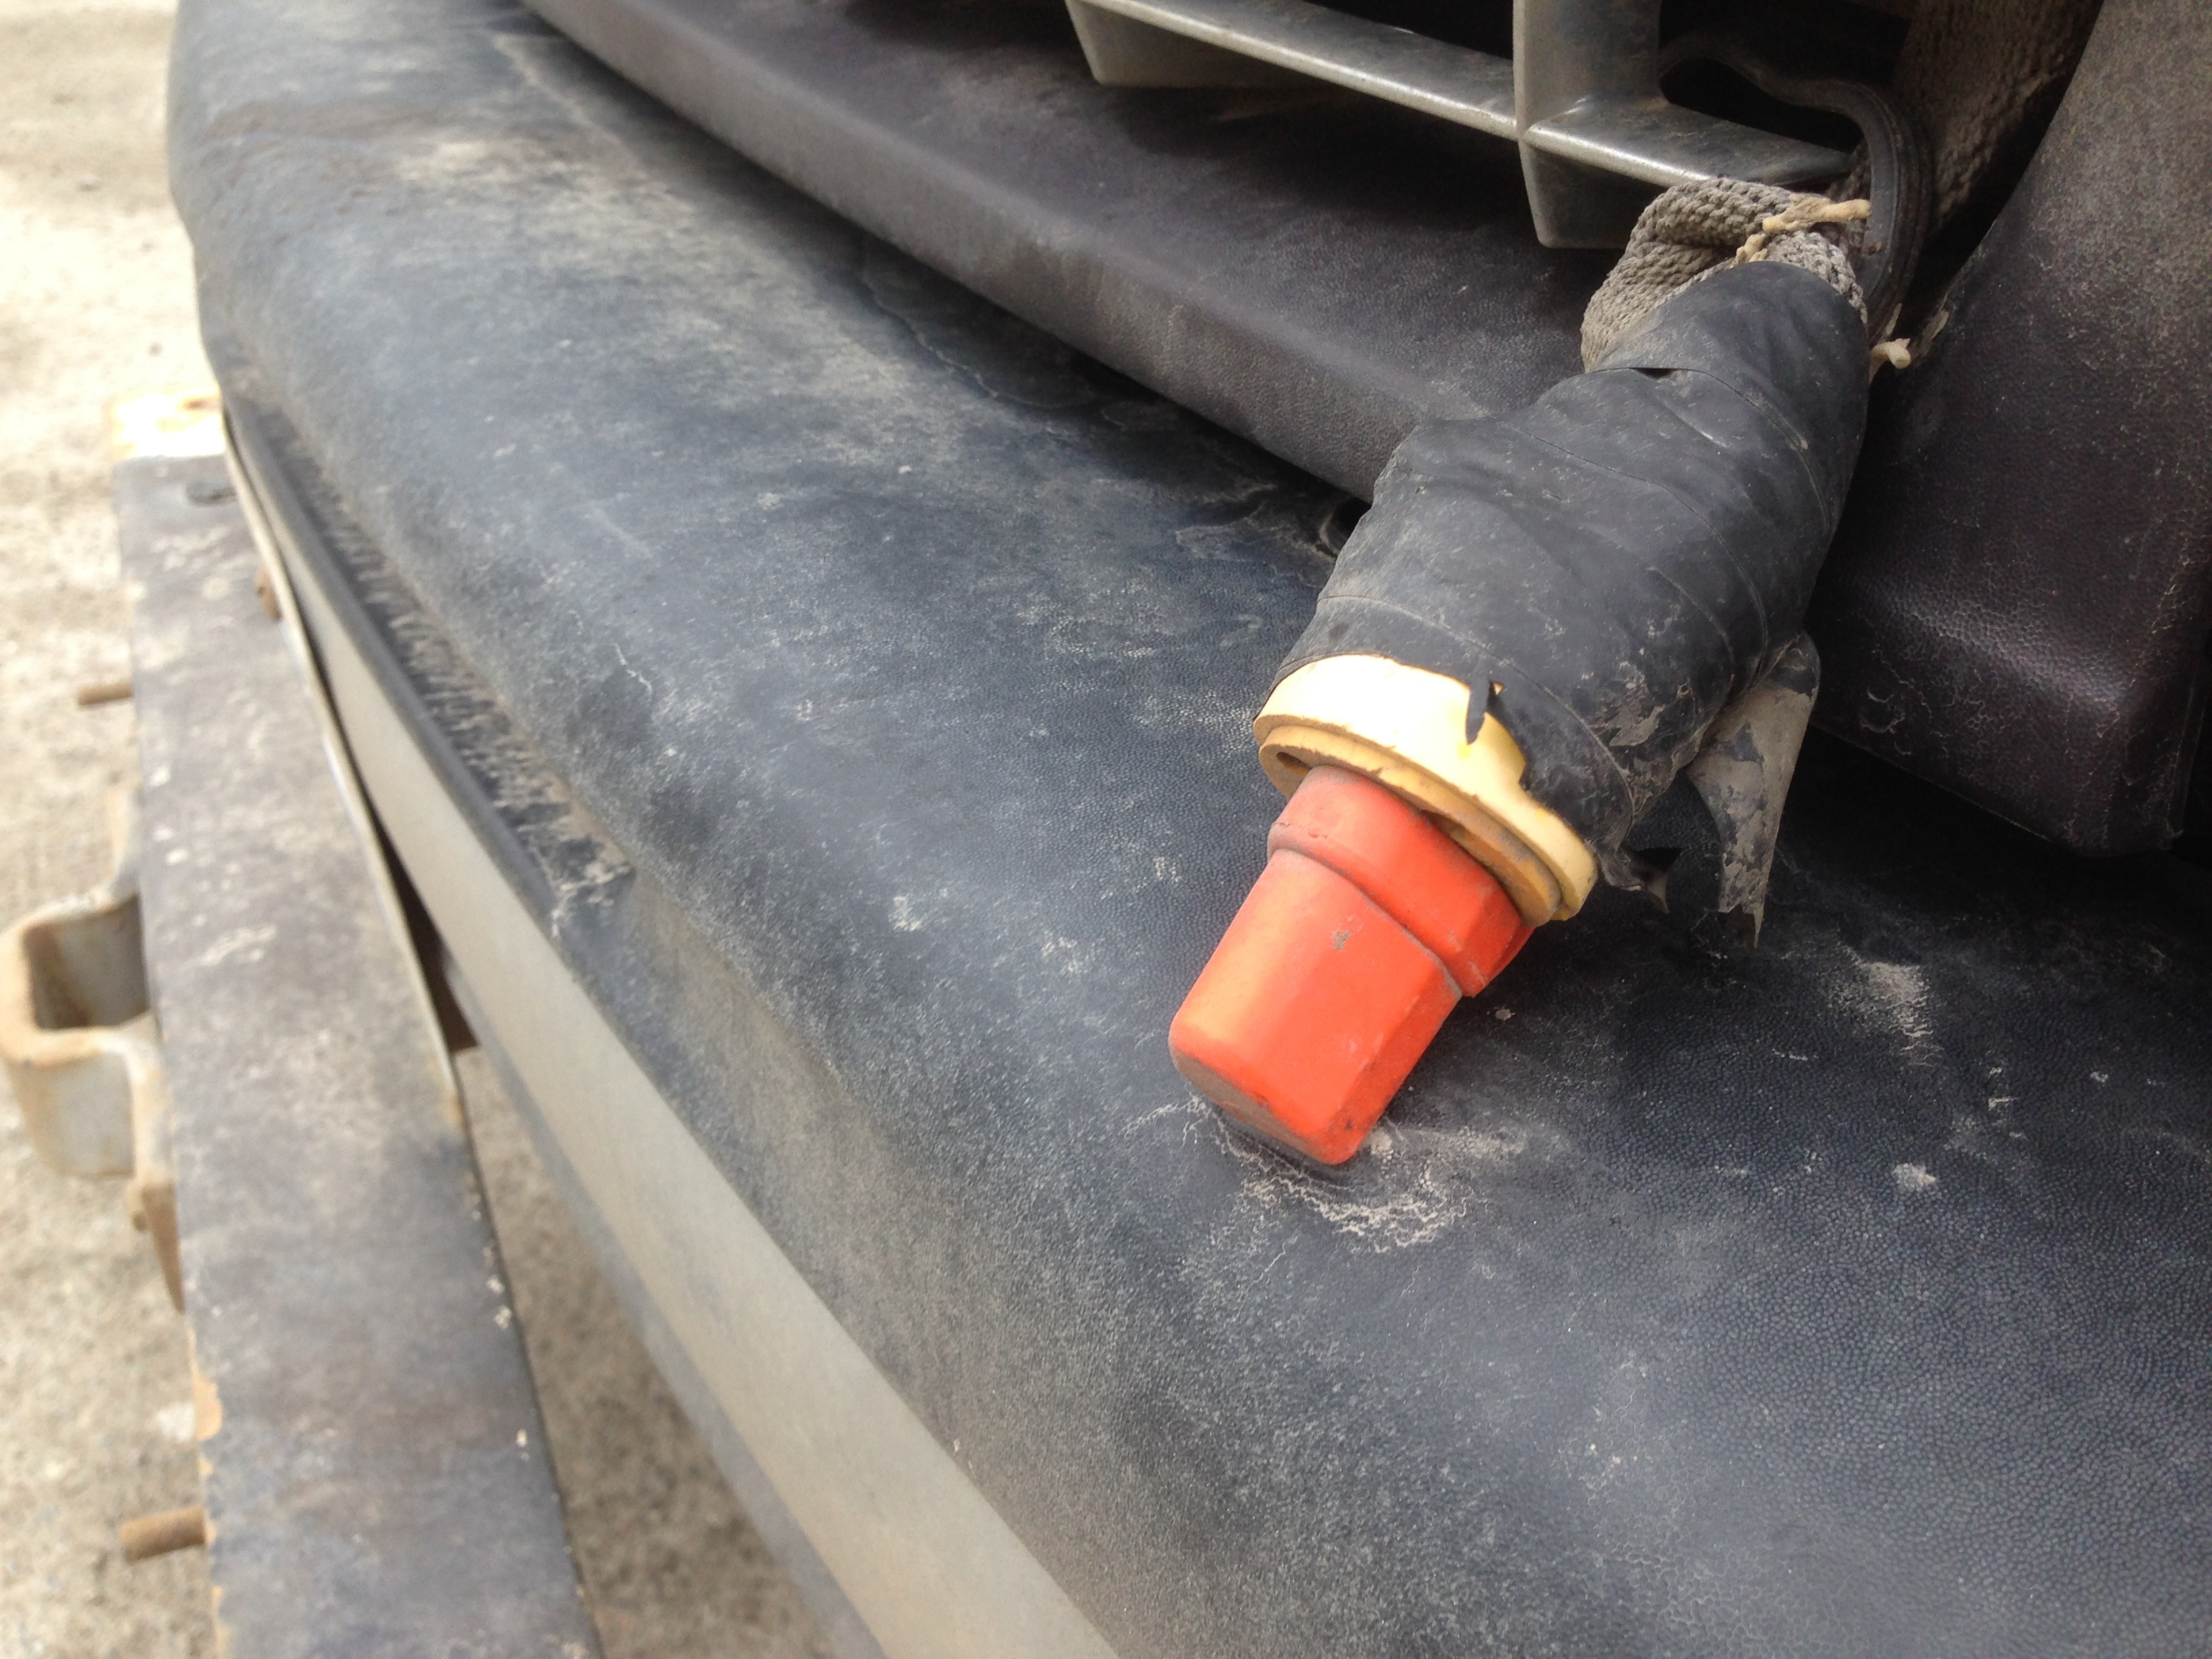
wheel, floor, asphalt, tire, bumper, automotive exterior, automotive tire